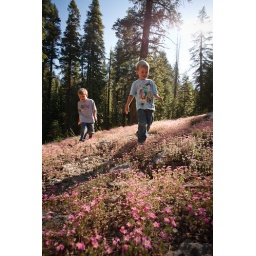
This field of wildflowers was just outside our trailer door while camping in the Sequoias.